Konstanty Miodowicz

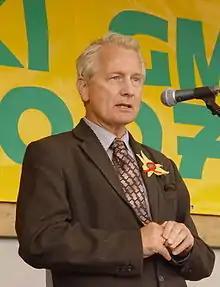
Miodowicz in 2007

Konstanty Bronisław Miodowicz (9 January 1951 – 23 August 2013) was a Polish politician. He was a member of Sejm from 1997 until mid-2013, mostly as a candidate from the Civic Platform.